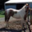
Label: horse